Tsavo East National Park

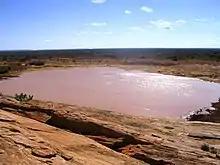
Viewpoint from the top of Mudanda Rock

The Yatta Plateau, the world's longest lava flow, runs along the western boundary of the park above the Athi-Galana-Sabaki River. Its length was formed by lava from Ol Donyo Sabuk Mountain.